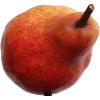
Label: Pear Red 1